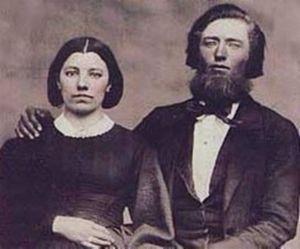
La Petite Maison dans la prairie est le troisième tome du roman autobiographique La Petite Maison dans la prairie, écrit en 1935 par l'américaine Laura Ingalls Wilder.